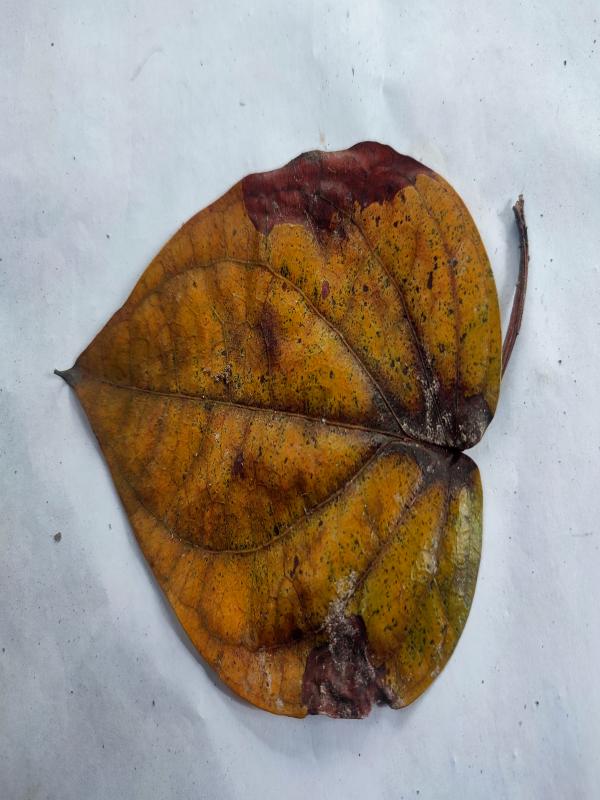
Label: Dried_Leaf